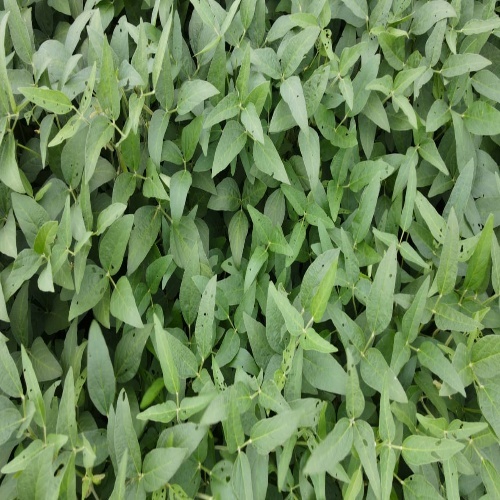
Label: Diabrotica_speciosa